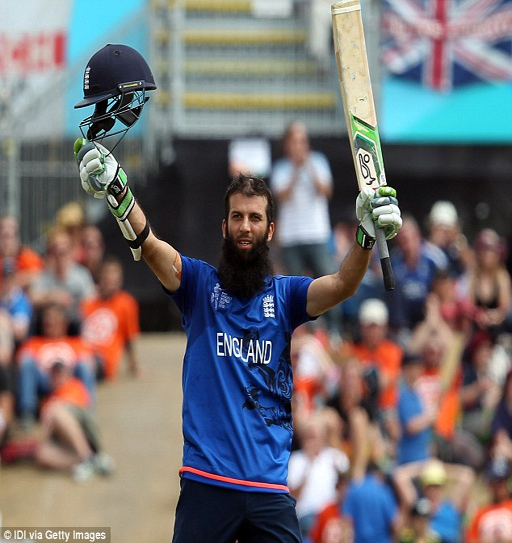
cricket player salutes the crowd after his excellent century which gave uk constituent country the platform to win